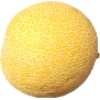
Label: Cantaloupe 1